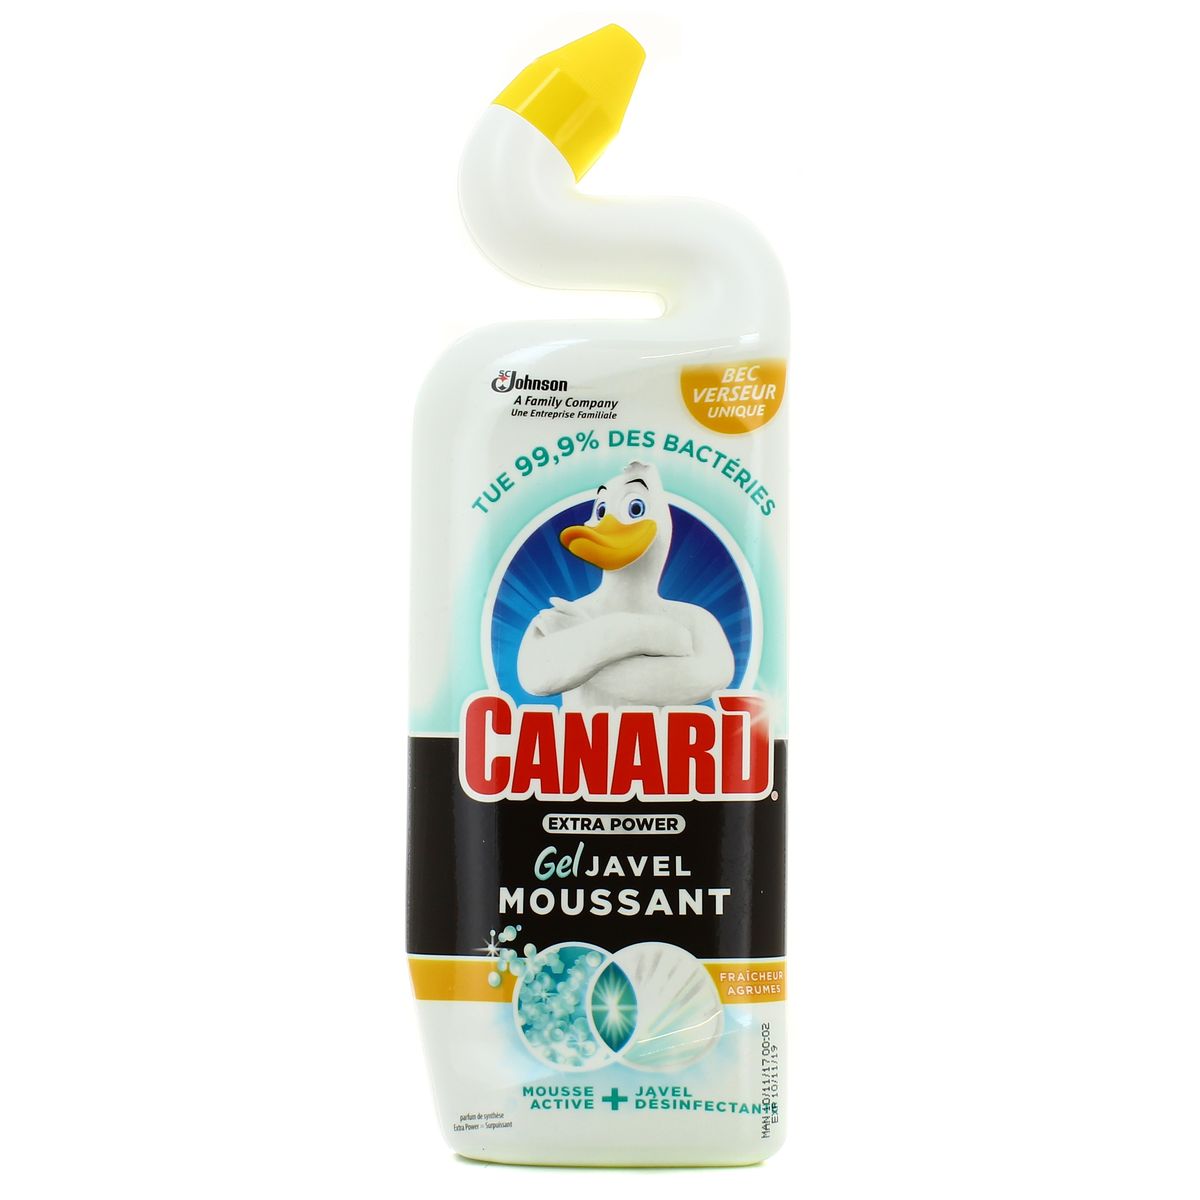
Waste category: plastic